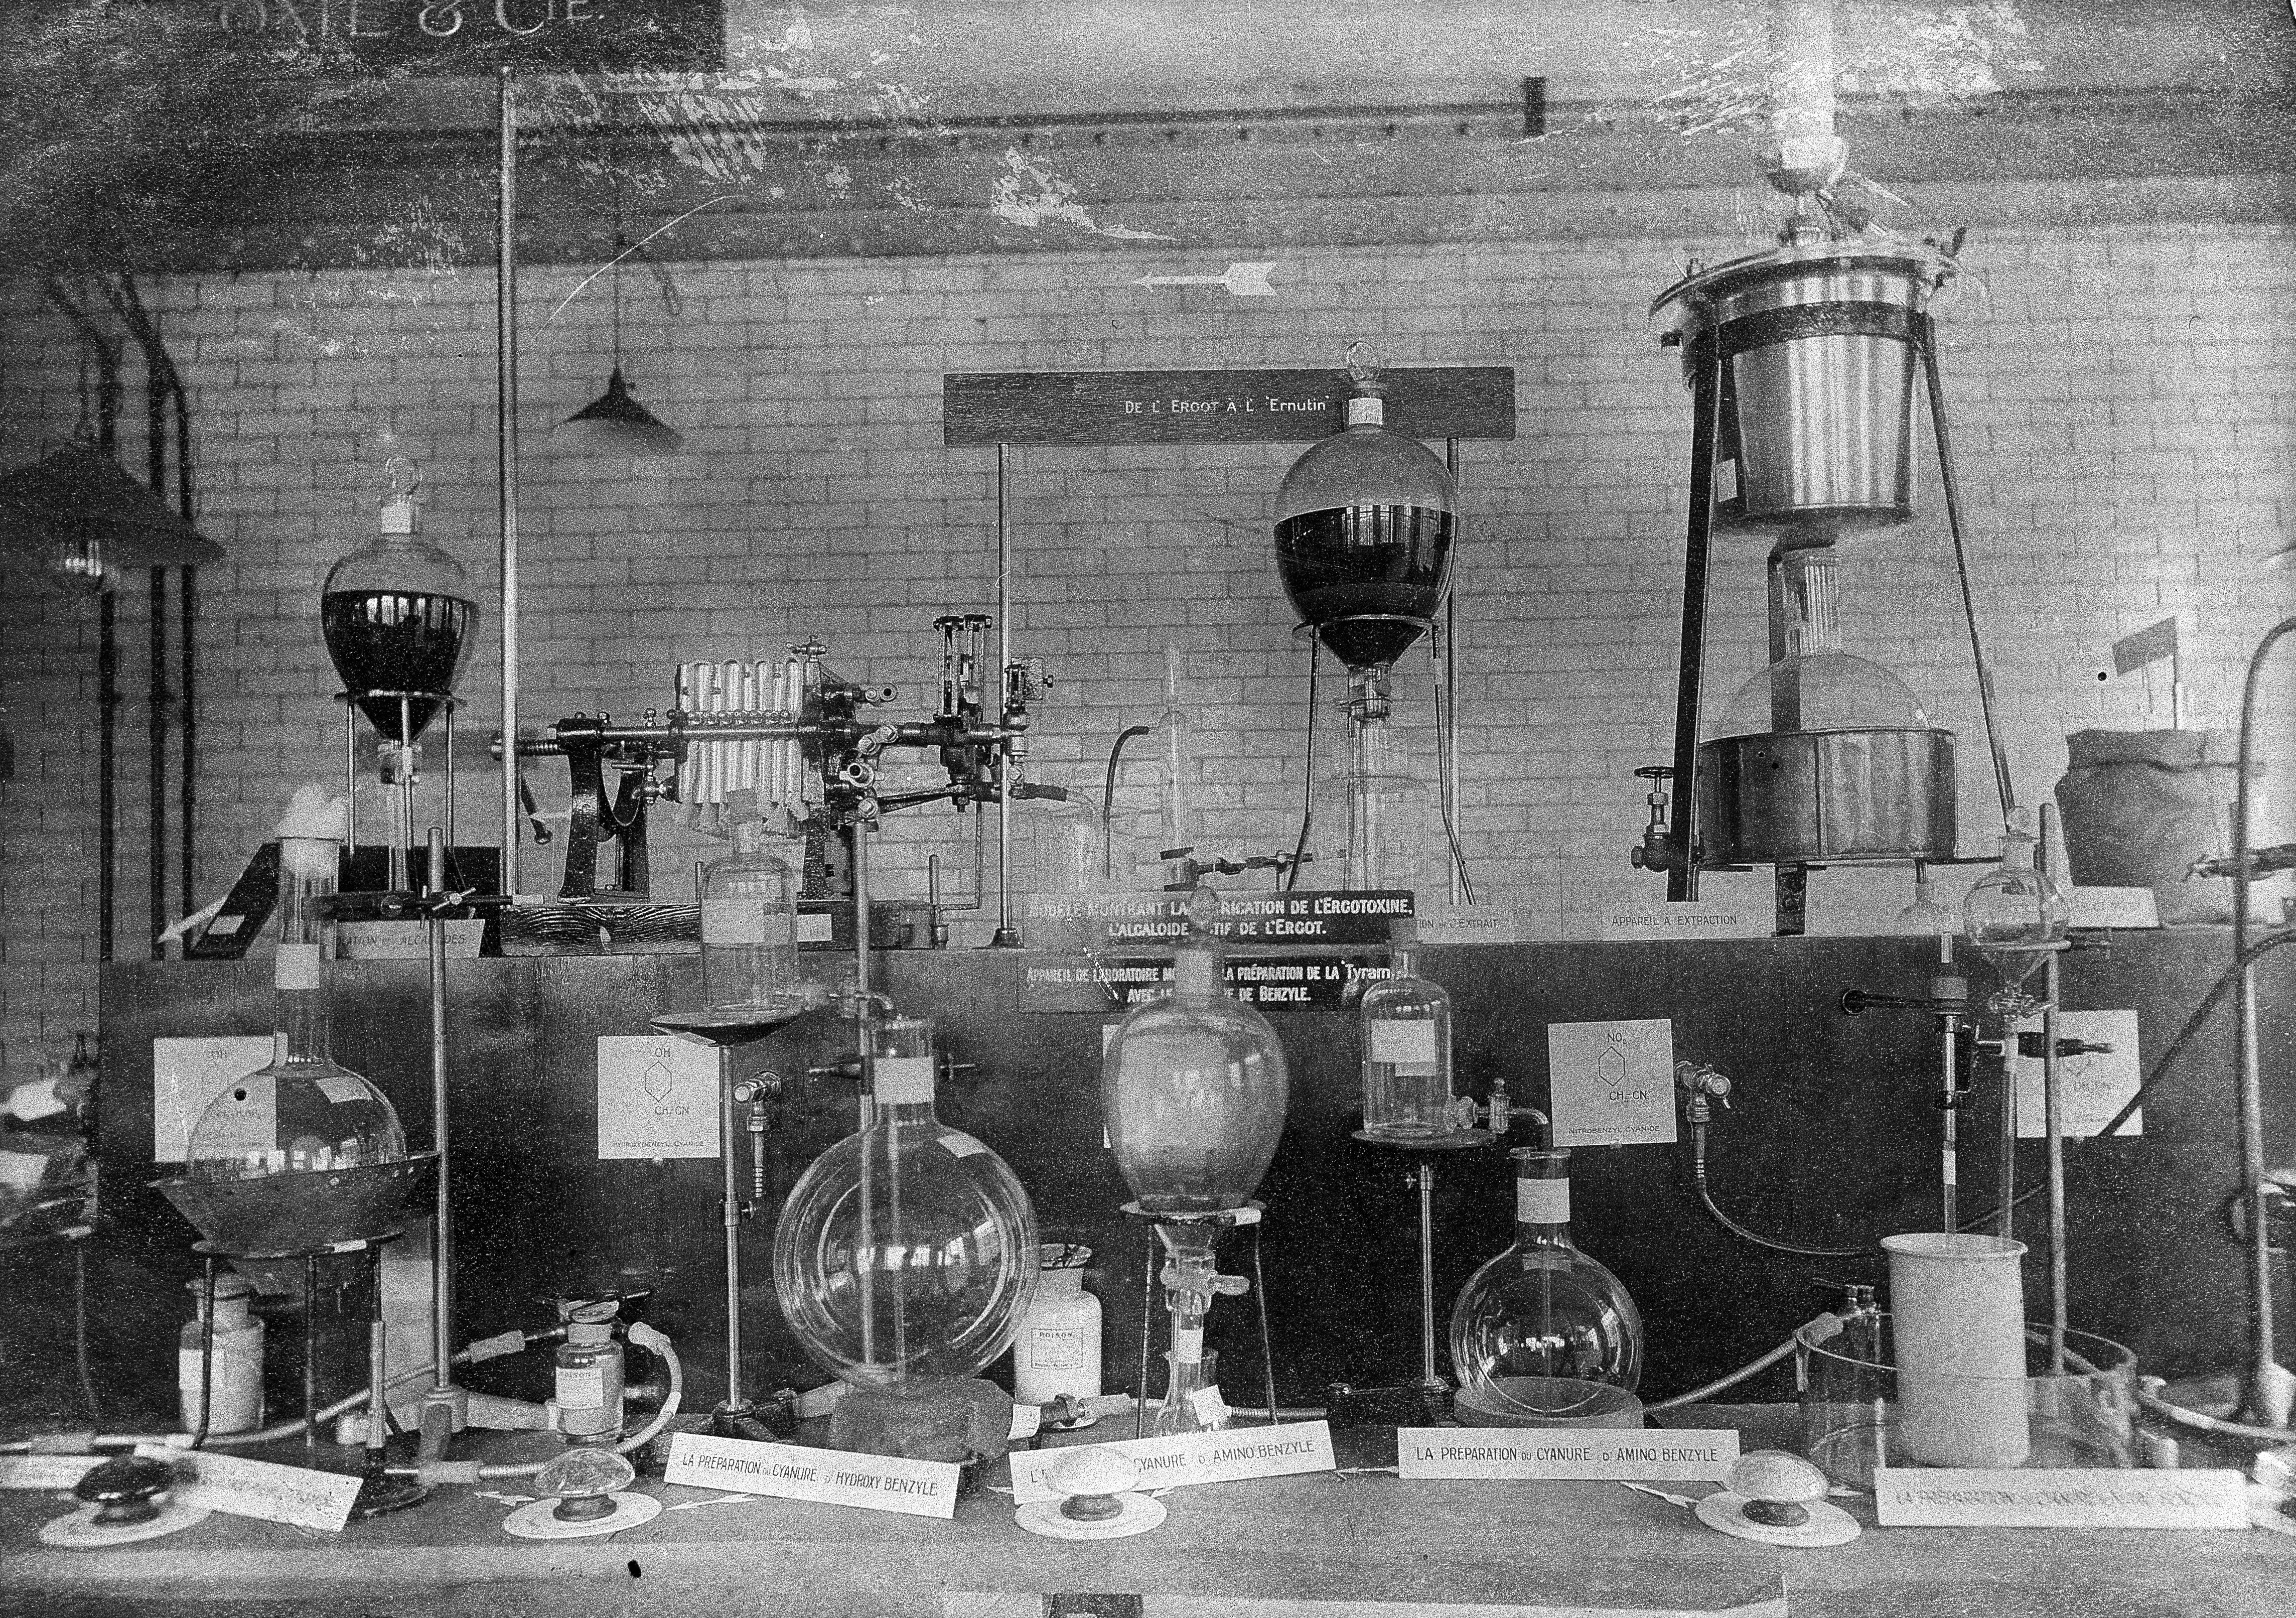
Burroughs Wellcome exhibition at the Turin International Exhibition, 1911. Wellcome Images Keywords: Cancer; Wellcome Exhibitions; Neoplasms, monochrome black-and-white photograph
Specialty: oncology
Finding: cancer
Diagnosis: cancer
Image credit: "Burroughs Wellcome exhibition, 1911. Wellcome L0012221", wikimedia:Laboratory equipment via Wikimedia Commons, licensed cc-by-4.0. Source: https://upload.wikimedia.org/wikipedia/commons/a/a4/Burroughs_Wellcome_exhibition%2C_1911._Wellcome_L0012221.jpg